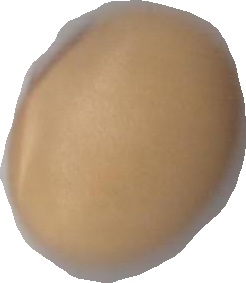
Variety: Anjasmoro